Qiandao Lake

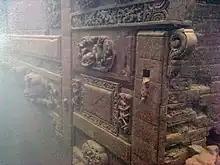
Remains of the submerged city of Shicheng.

Submerged in the lake, at the foot of Wushi Mountain (五狮山, "Five Lion Mountain"), lies an ancient city known as Shicheng (狮城, "Lion City"), and was the county seat of the defunct Sui'an County (遂安县), which was merged into Chun'an County due to the construction of Qiandao Lake. It was built during the Eastern Han Dynasty (AD 25–200) and was first set up as a county in AD 208. The city acquired its name from nearby Wushi (Five Lion) Mountain, which is now known as Wushi Island since it too became partially submerged by the reservoir. At present Shi Cheng remains well-preserved and undisturbed at a depth of .